Pillsbury A-Mill

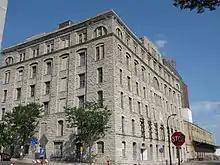
The front of the A-Mill in 2010, showing the bows in the wall and reinforcements

When it was still in use, the seven floors and the basement of the mill all had specific purposes. The basement held a transformer vault, water inlets, and an electrical room. On the first floor there was a small floor-mounted sifter, a larger ceiling-hung sifter, and a pressure tank. On the second floor there were conveyor belts and a staff lunchroom. The third floor contained more belts and bins and the fourth floor held a dust collector, centrifugal machine, gyration shifter, grinder, scale, and a packing bin. The fifth floor held a sifter, separator, and a centrifugal machine. The sixth floor held flour bins and the seventh floor was an electrical room.